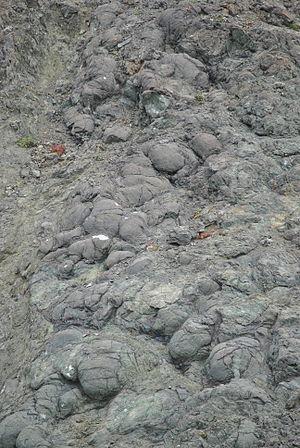
Les Marin Headlands sont une péninsule vallonnée se trouvant à l'extrémité sud du comté de Marin, dans l'état de Californie, aux États-Unis. Elles se situent en face de San Francisco, dont elles sont séparées par le Golden Gate. Le territoire entier est sous la juridiction du parc national Golden Gate National Recreation Area. Les Marin Headlands sont reconnues pour la vue qu'elles offrent sur la baie de San Francisco.